Chilswell

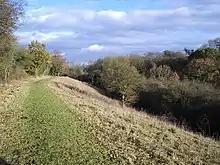
Chilswell Valley

Chilswell is a small settlement in the parish of Cumnor, Oxfordshire. It lies between the village of South Hinksey and Boars Hill. In 1974, it was transferred from Berkshire.